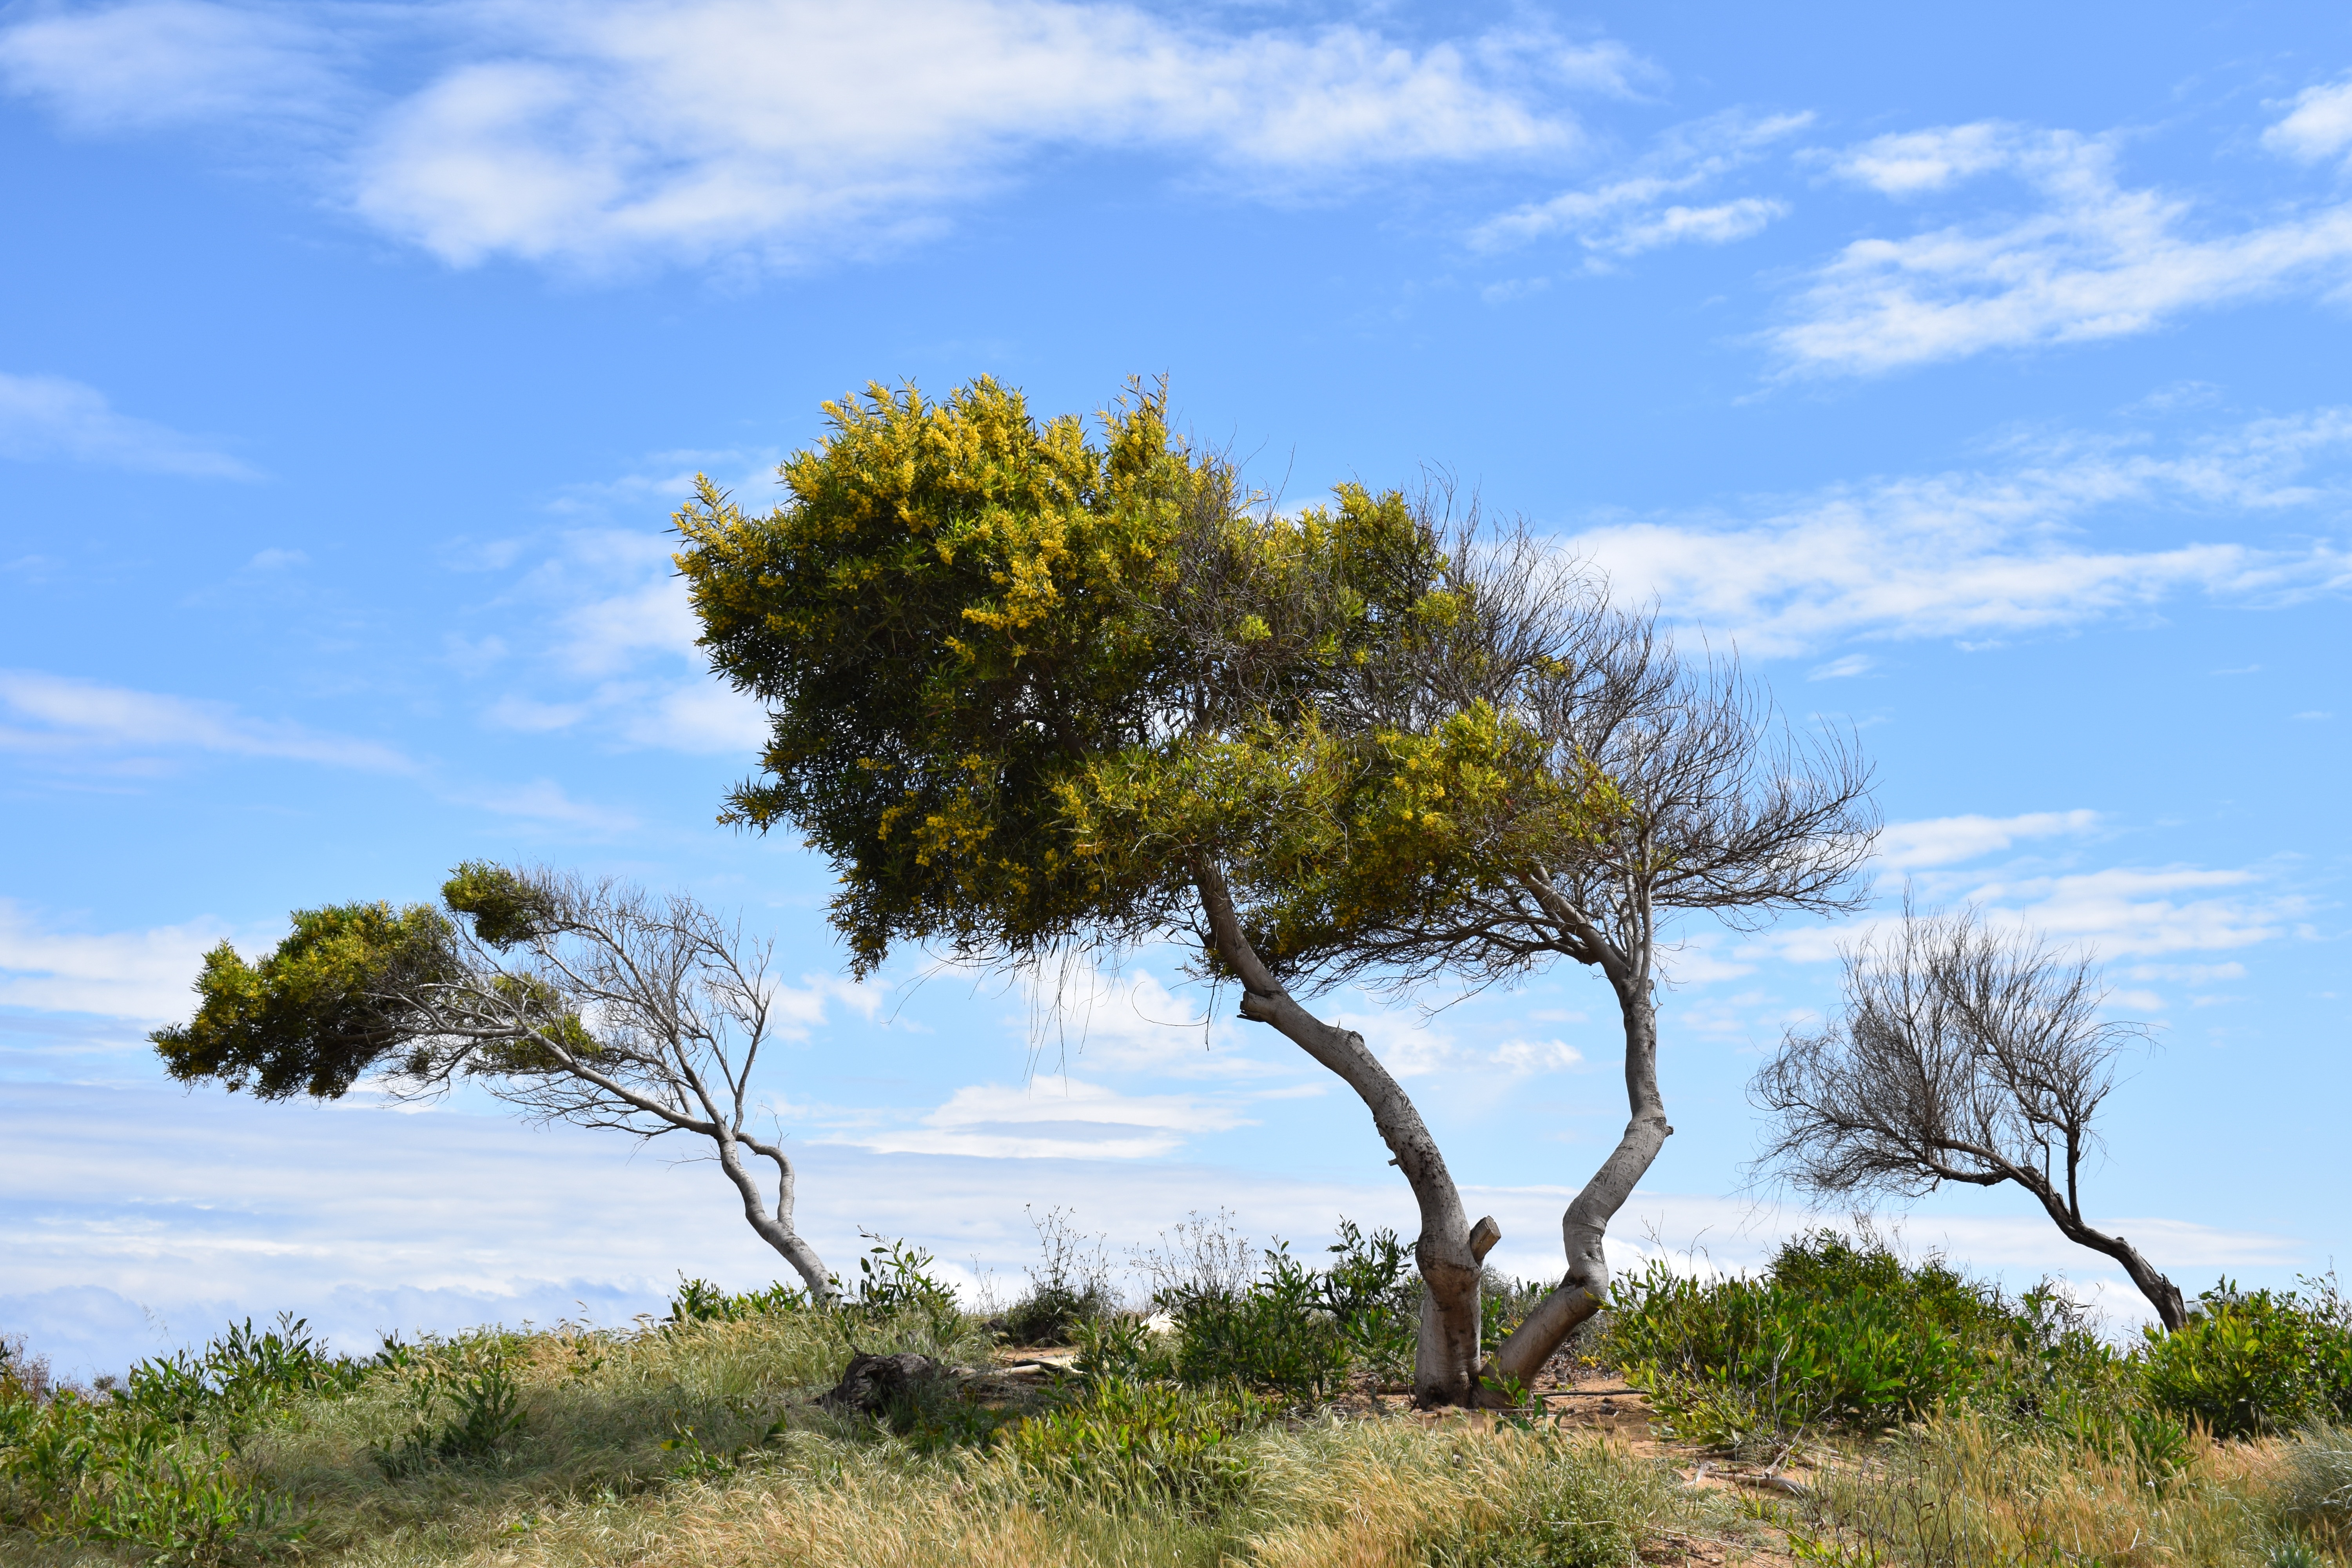
landscape, tree, nature, grass, branch, plant, sky, dune, flora, savanna, trees, clouds, grassland, vegetation, habitat, ecosystem, cyprus, ayia napa, makronissos, natural environment, woody plant, land plant, arecales